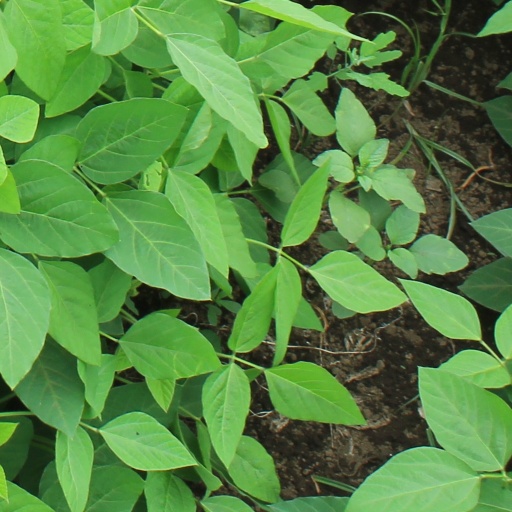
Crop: soybean